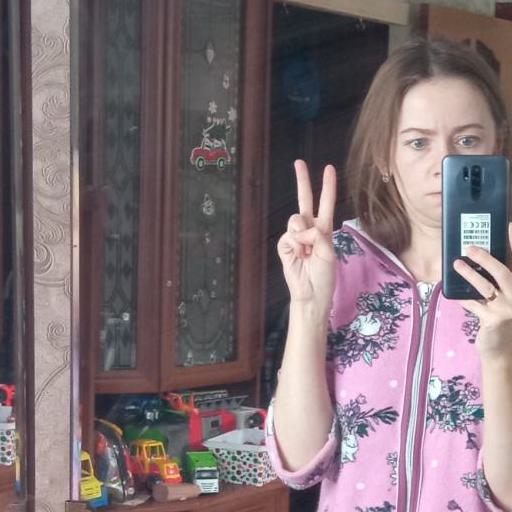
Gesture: peace